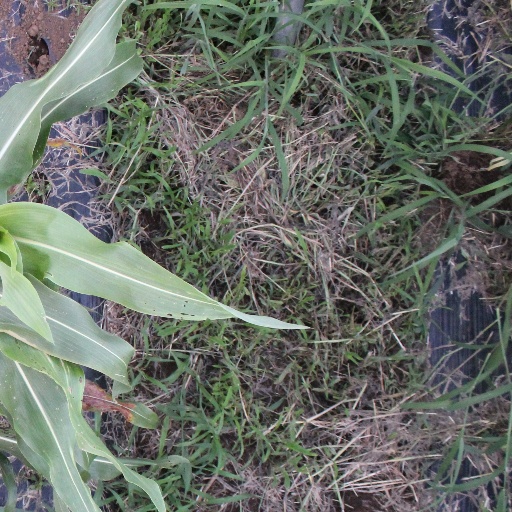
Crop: sorghum